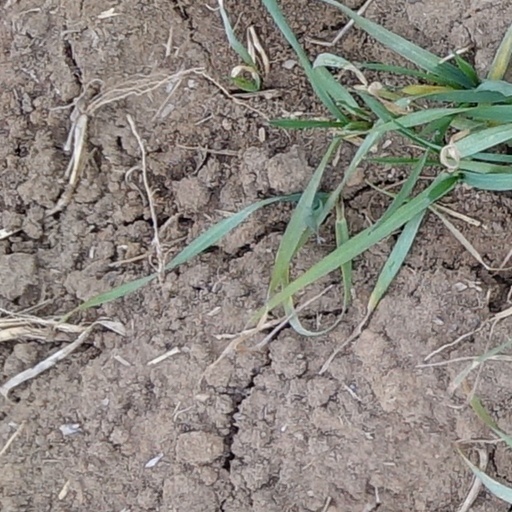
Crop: wheat